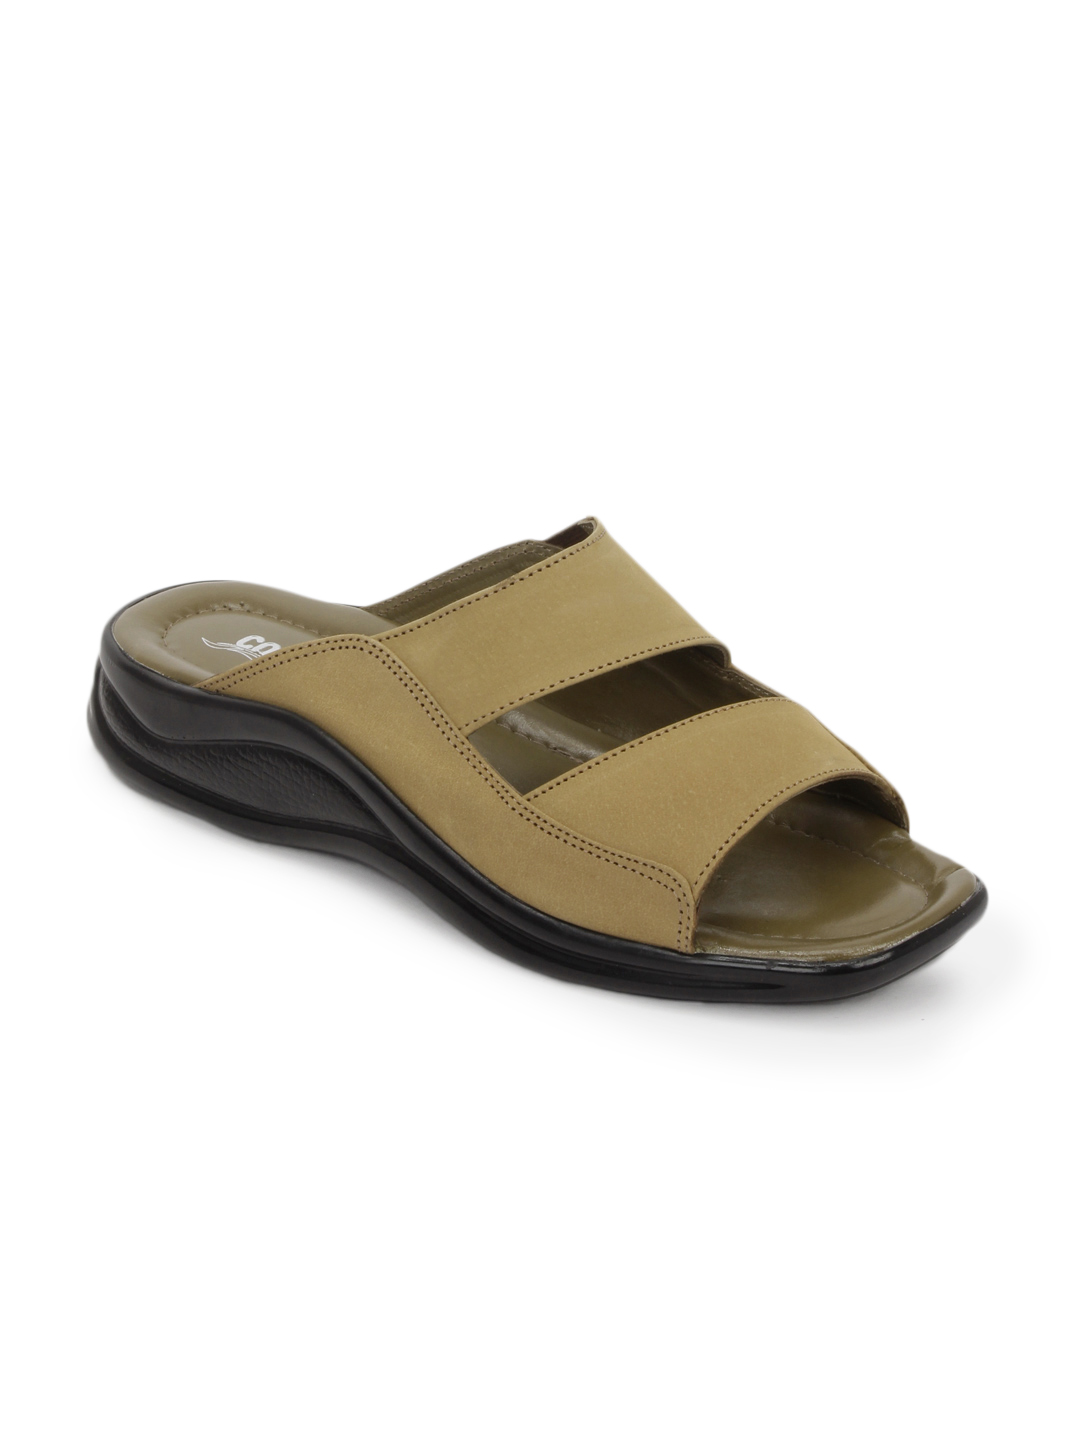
Coolers Men Khaki Sandals
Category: Footwear / Sandal / Sandals
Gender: Men
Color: Khaki
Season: Summer 2012
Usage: Casual